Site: saxony
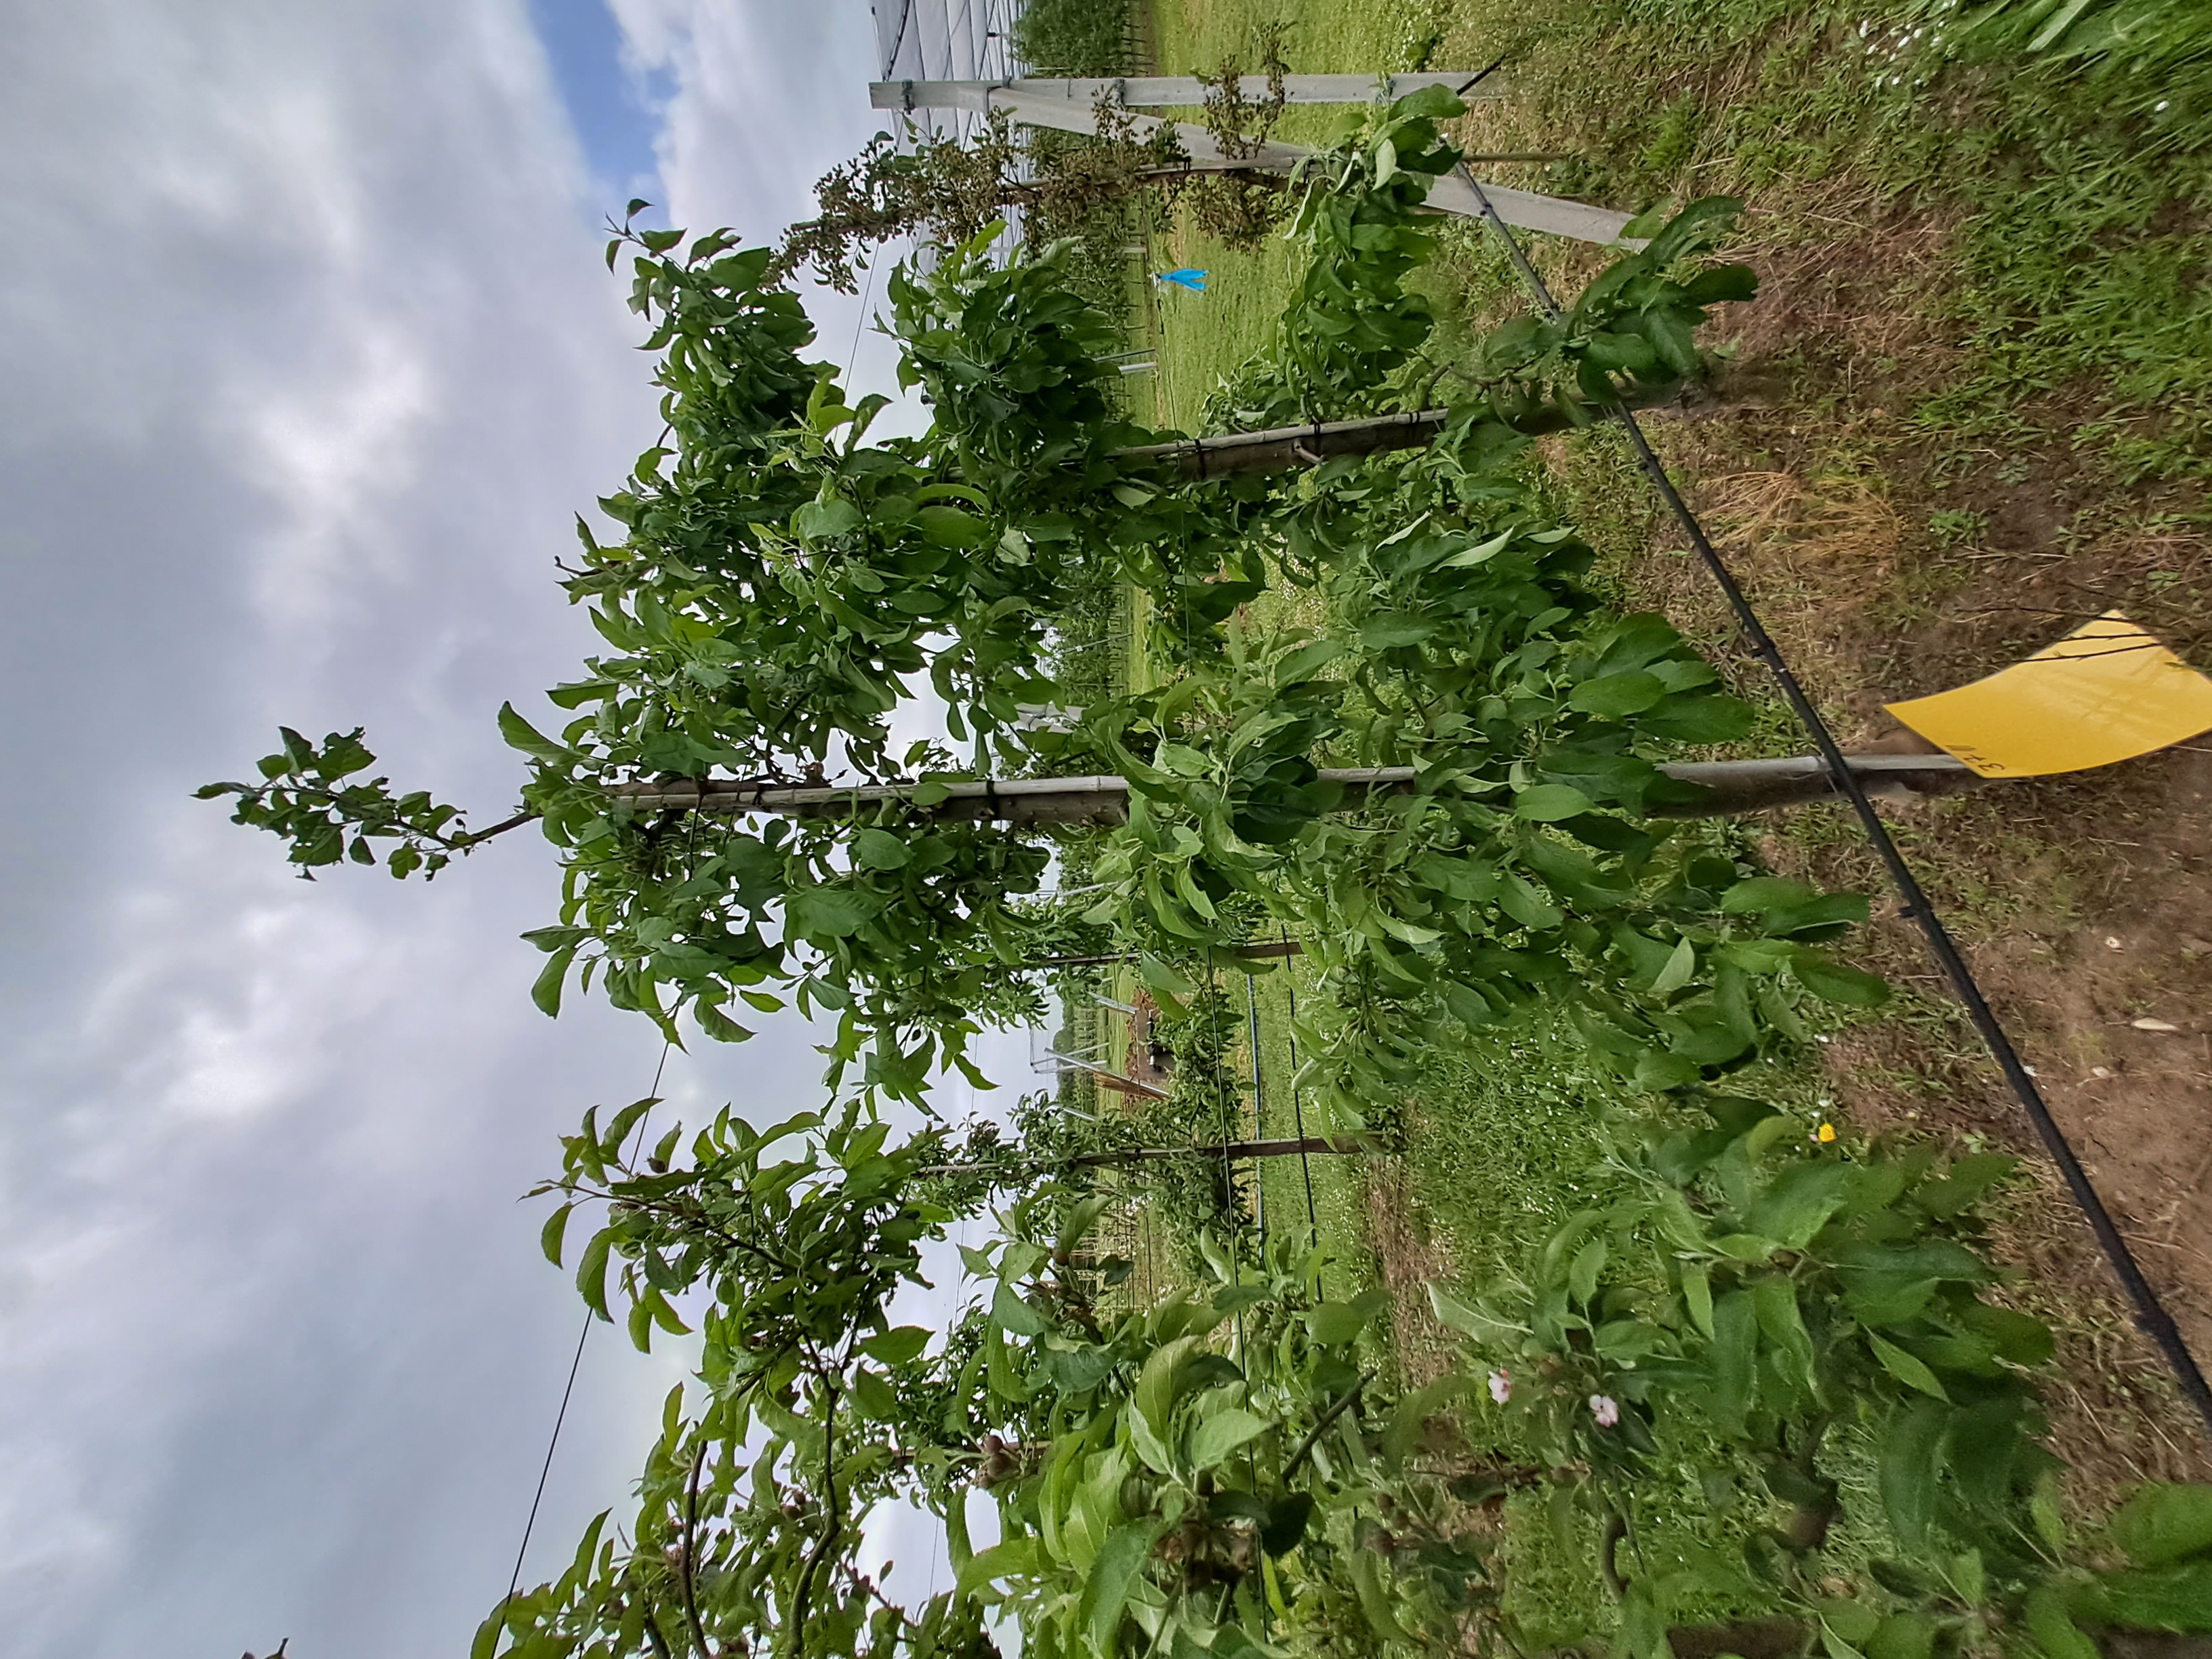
Growth stage (BBCH 71/72): Development of fruit